Philippine folk literature

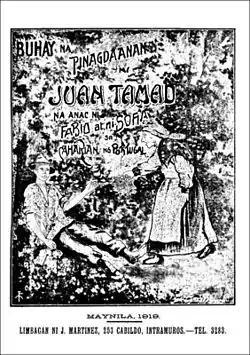
"Juan Tamad" ("Lazy John"), a best example of Philippine folklore published in 1919. It illustrates the main character's laziness to climb a guava tree and pick a bearing fruit.

Philippine folk literature refers to the traditional oral literature of the Filipino people. Thus, the scope of the field covers the ancient folk literature of the Philippines' various ethnic groups, as well as various pieces of folklore that have evolved since the Philippines became a single ethno-political unit.